The Lost Valley

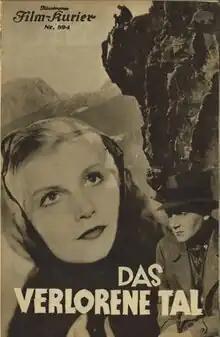

The Lost Valley (German: Das verlorene Tal) is a 1934 German-Swiss drama film directed by Edmund Heuberger and starring Mathias Wieman, Marieluise Claudius and Harry Hardt. It is based on the 1931 novel of the same title by Gustav Renker. The film's sets were designed by the art director Hans Jacoby. Location shooting took place around Poschiavo in Switzerland.